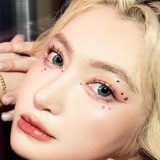
diễn viên Elly Trần